Vladimír Mandl

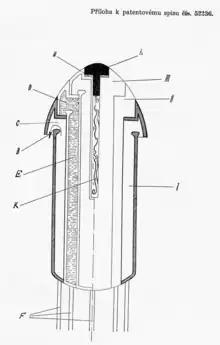
Mandl's Patent  52236, class 46d, granted on 25 September 1933

The work is separated into two parts: The present and the future. In the first part Mandl discusses how air law could be applied by analogy to space. In this part he deals with overflight rights over real property, he strongly argues for the application of strict liability, and he considers the sovereignty of states over their airspace.